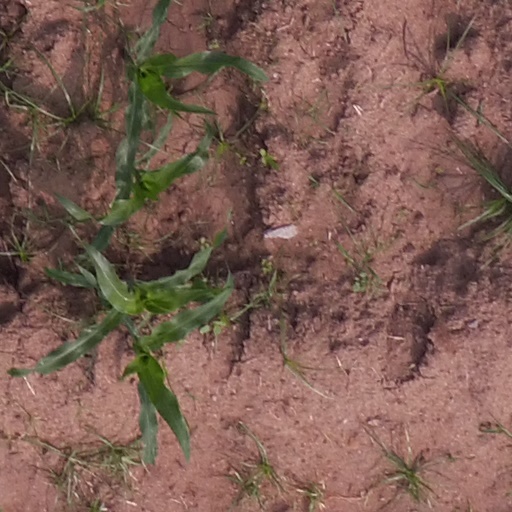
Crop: maize; corn